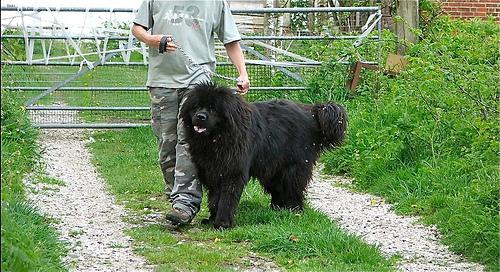
Breed: newfoundland